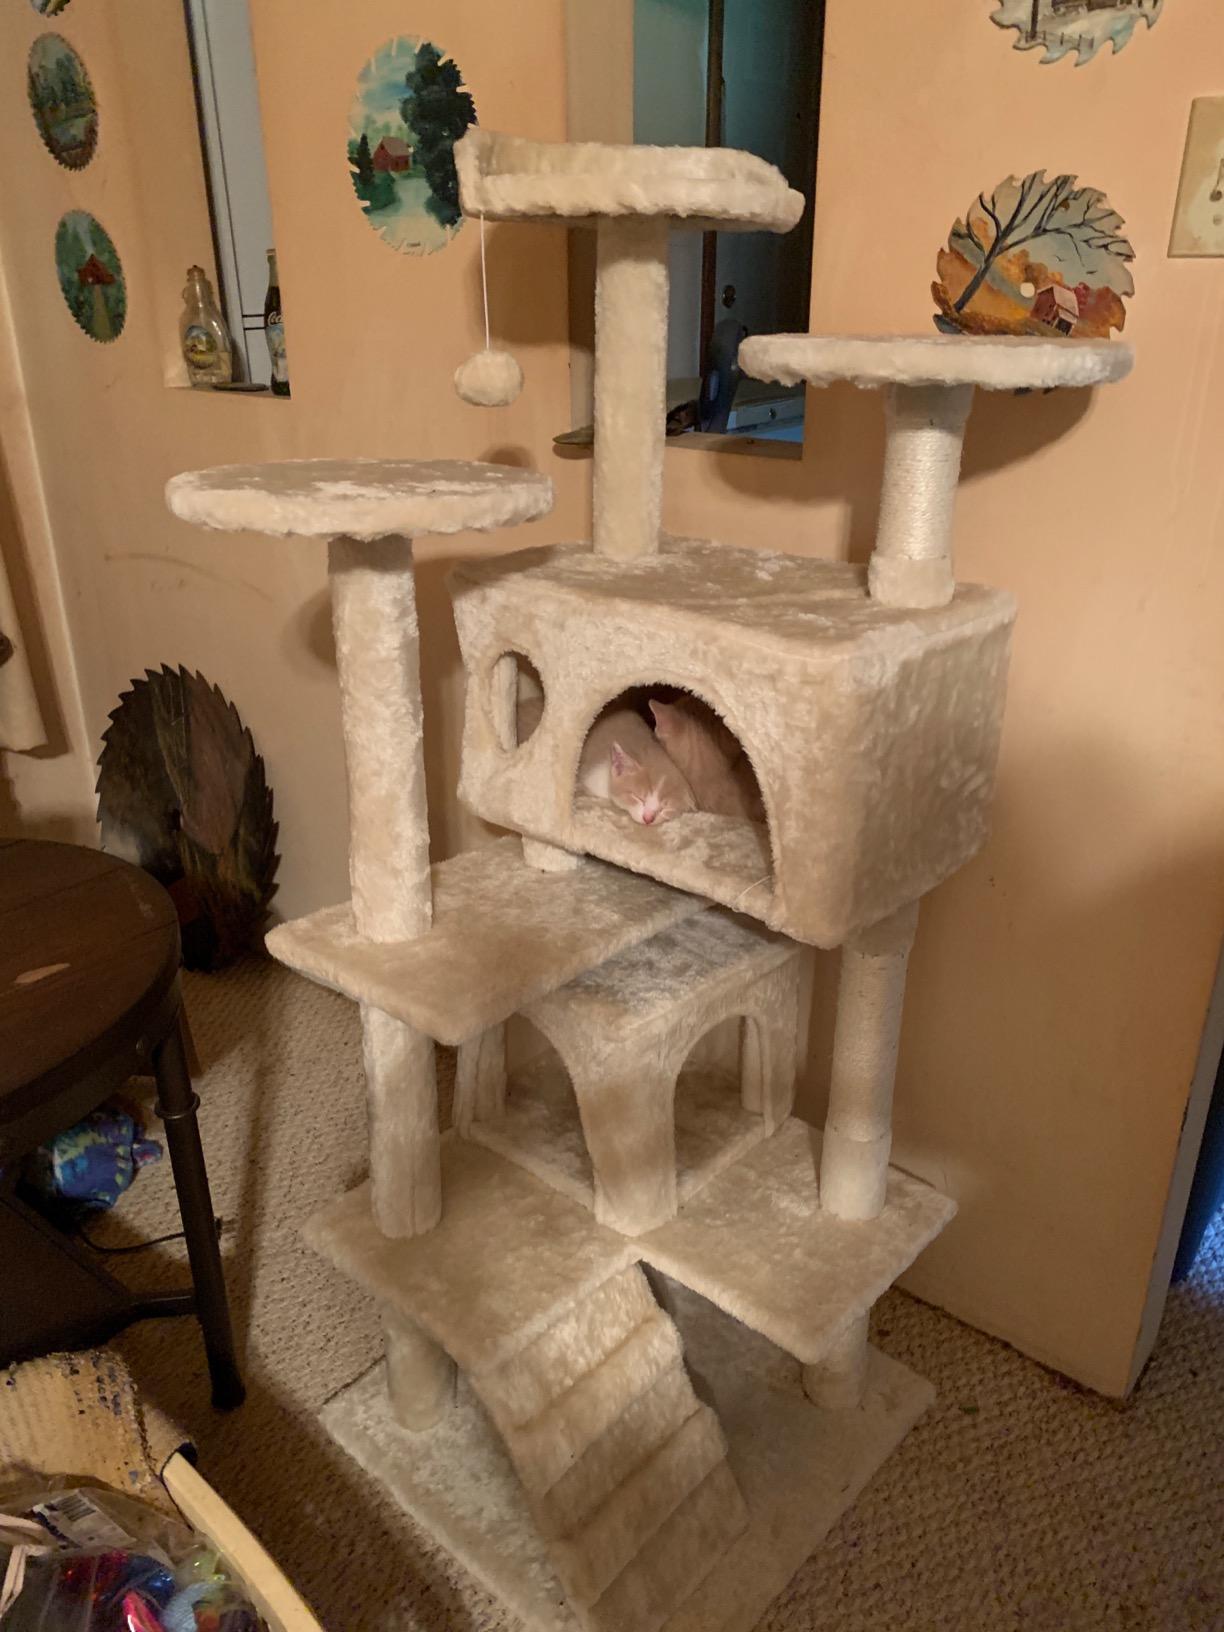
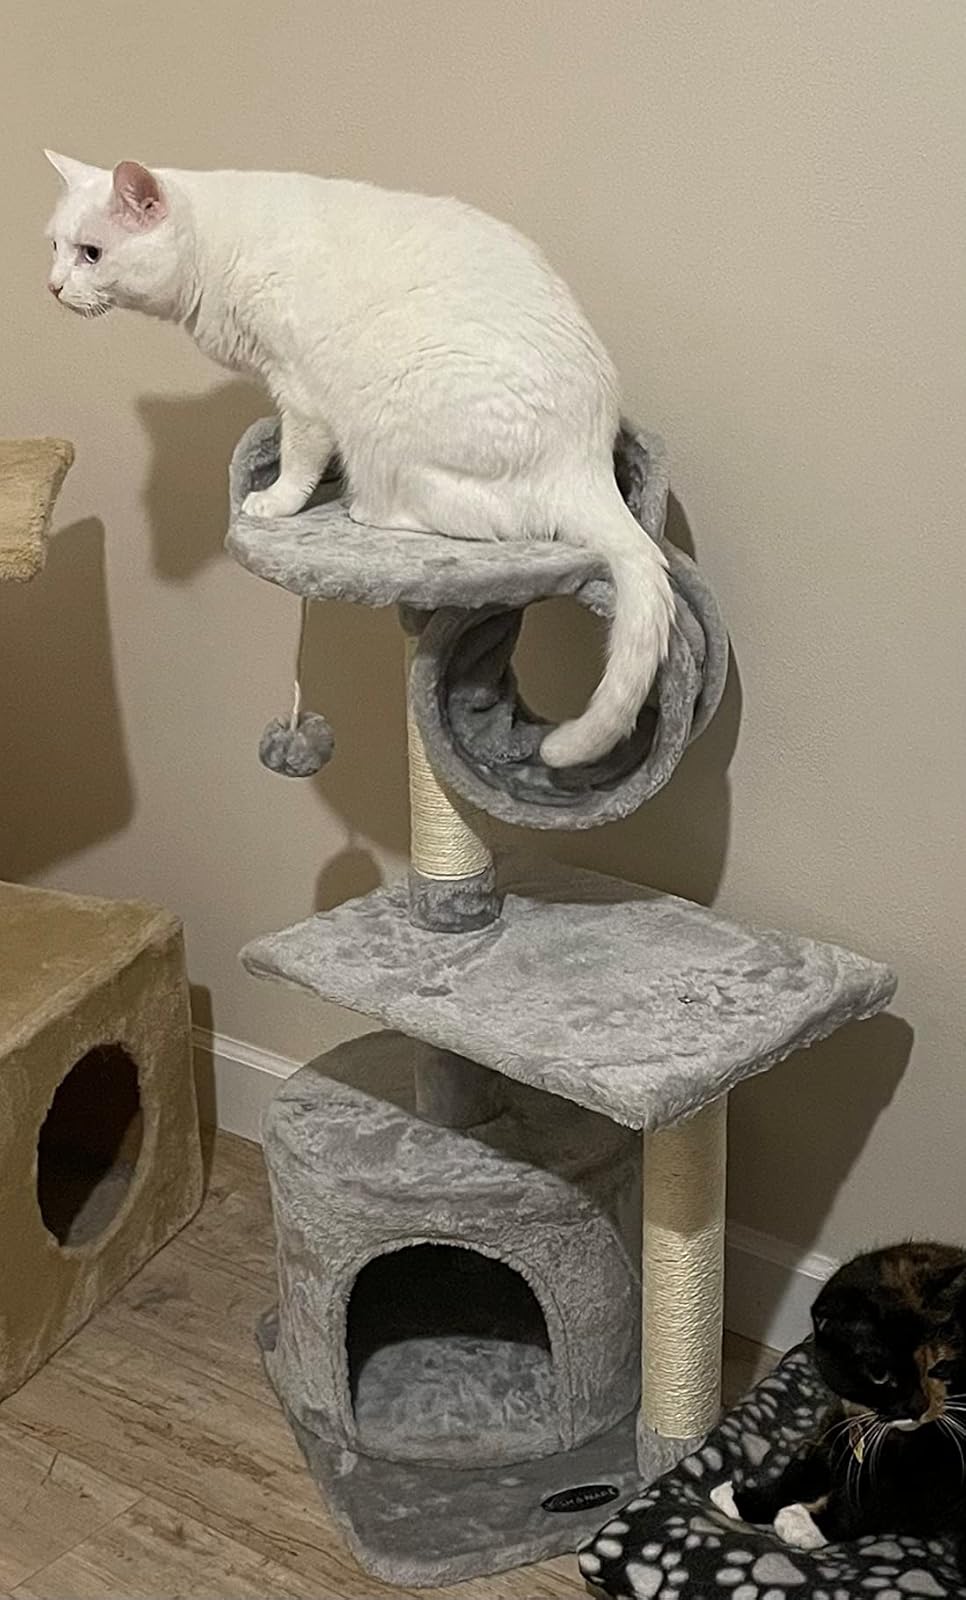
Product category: items_cat tree
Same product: no